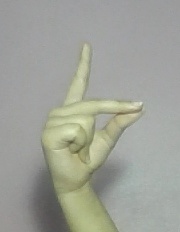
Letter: ta